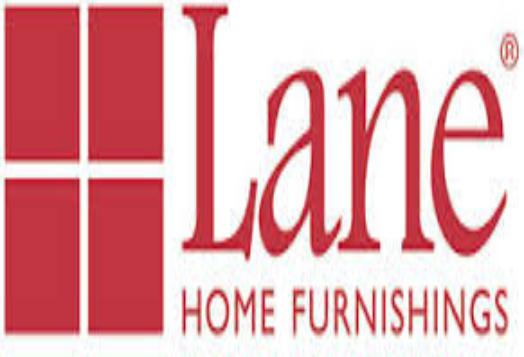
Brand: Lane Furniture
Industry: Necessities